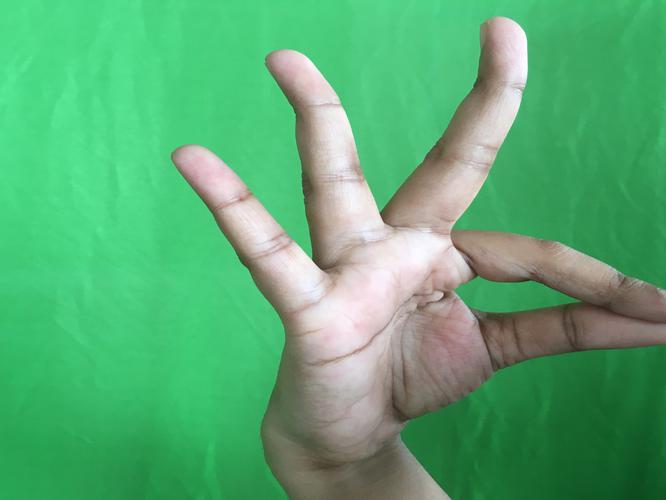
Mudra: Hamsasyam
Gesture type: single_hand